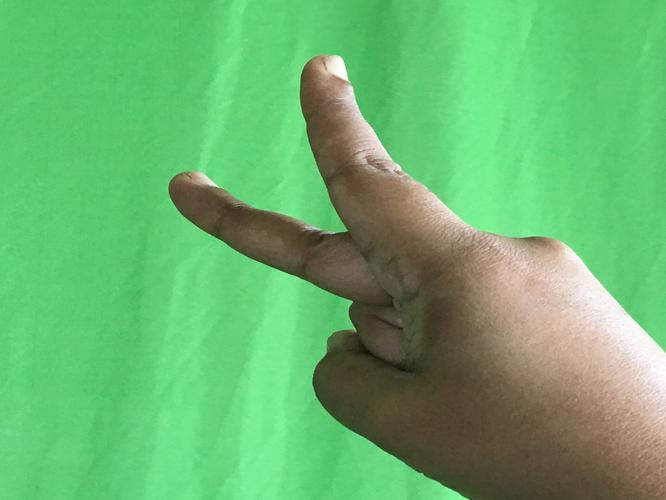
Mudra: Katrimukha
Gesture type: single_hand